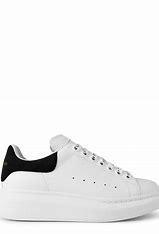
Brand: Alexander
Model: McQueen Alexander Mcqueen Oversized